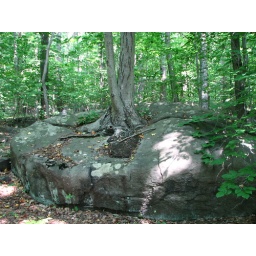
another tree in a rock - We backtrack